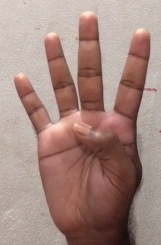
ASL sign: 4